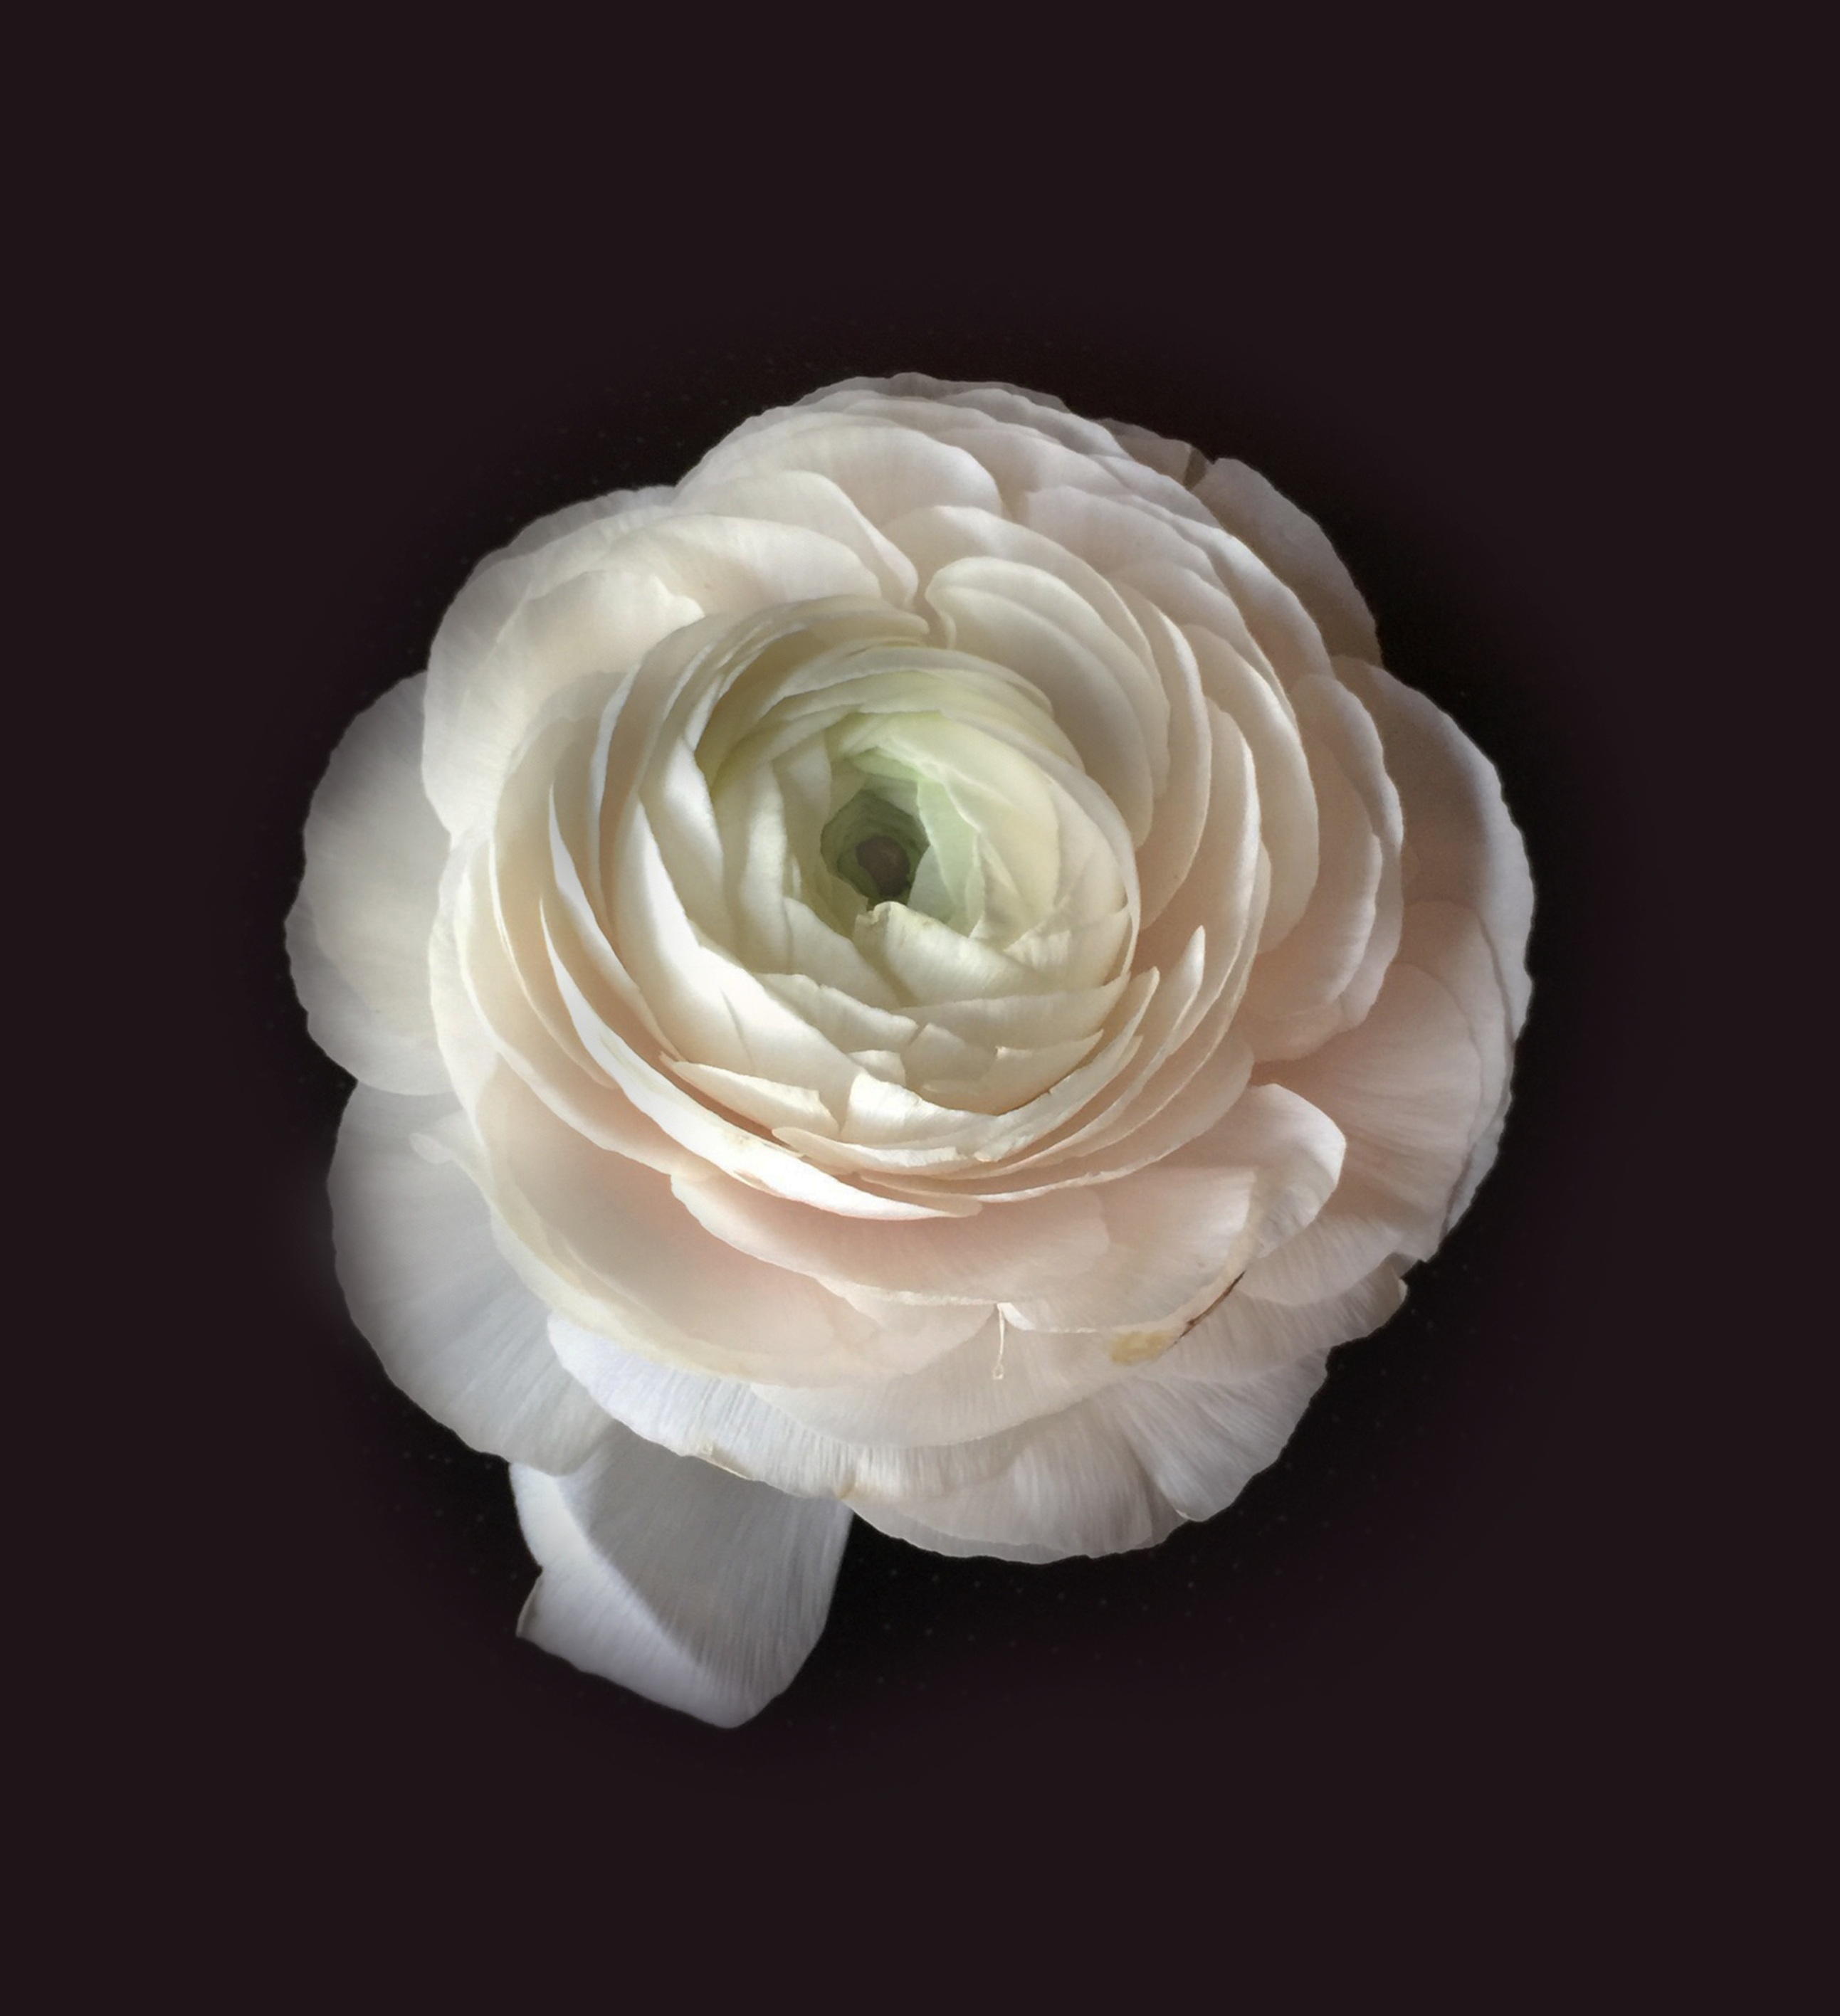
plant, white, photography, flower, petal, bouquet, rose, spring, flora, white flower, flowers, jewellery, leaves, ranunculus, contrasting, black background, flowering plant, flower bouquet, cut flowers, land plant, fashion accessory